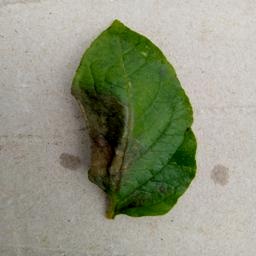
Etiqueta: Late Blight